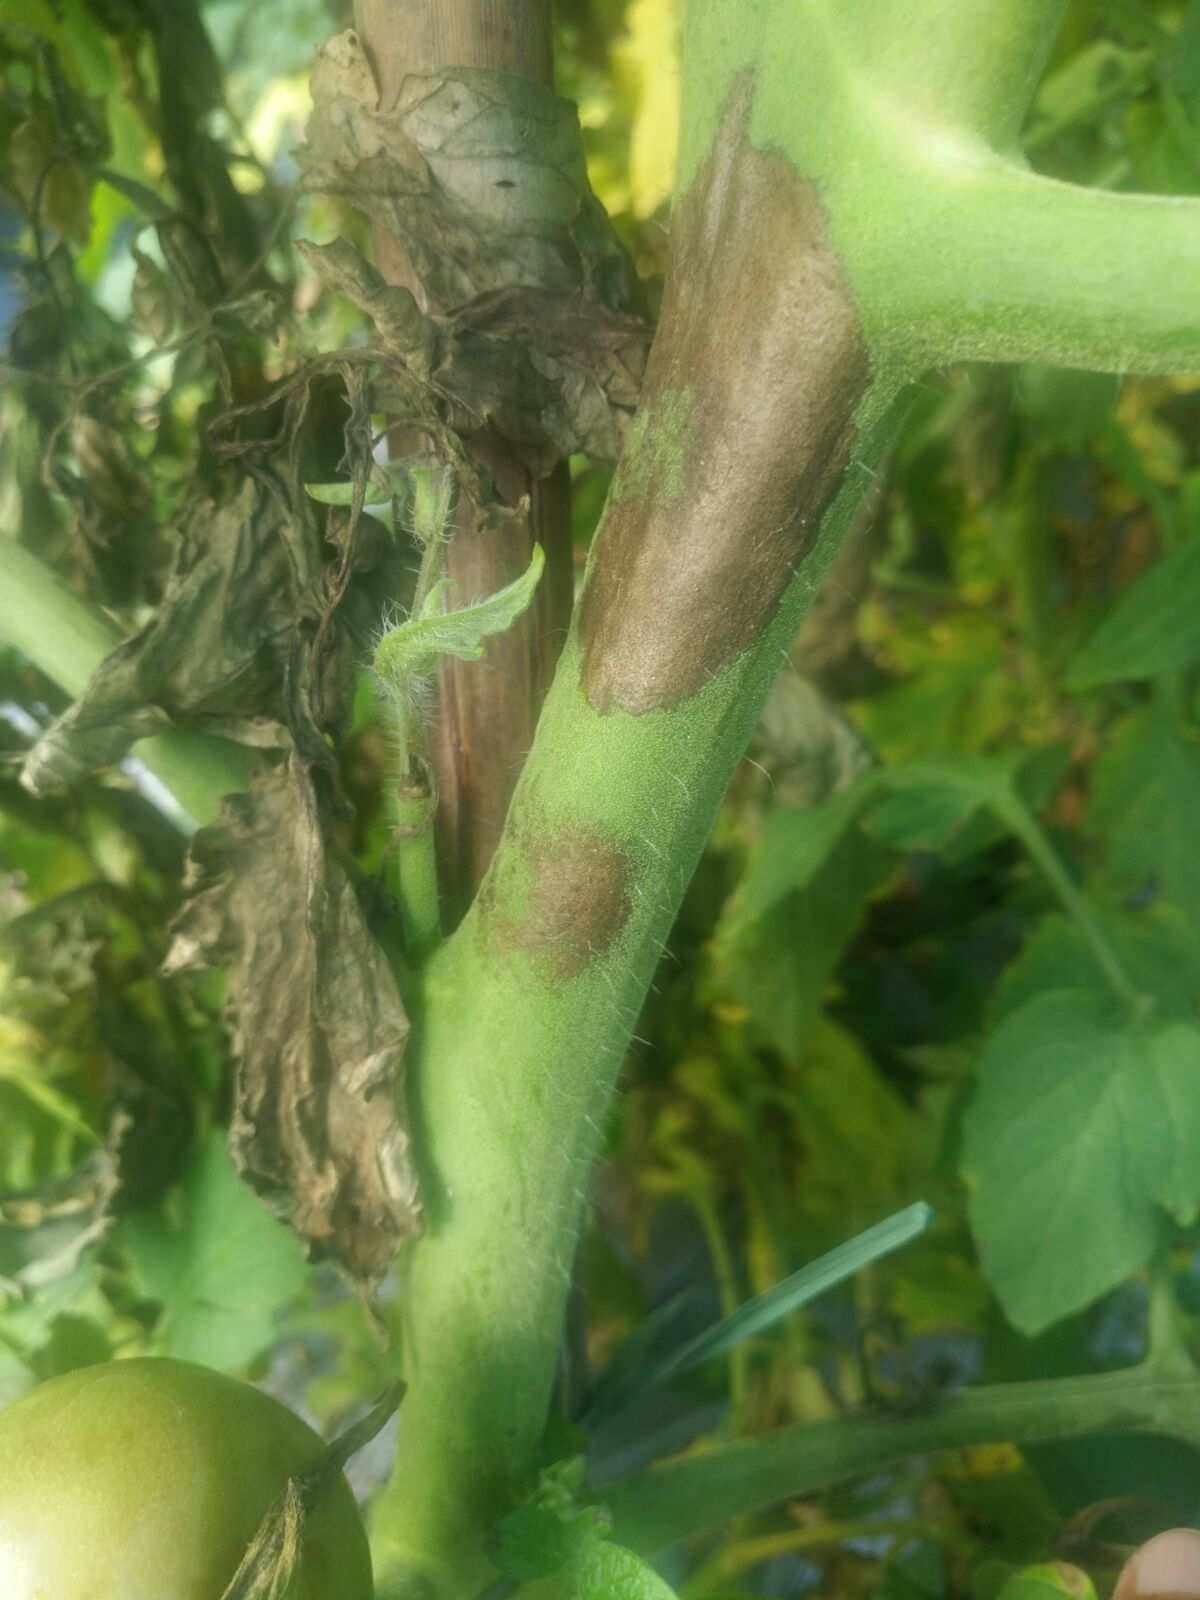
Plant: Tomato
Disease: tomato late blight